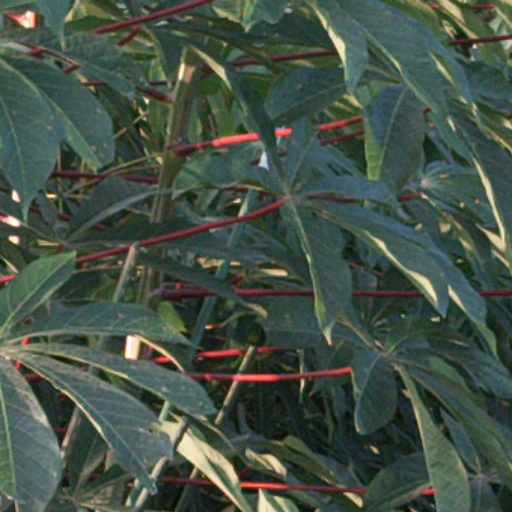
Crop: cassava